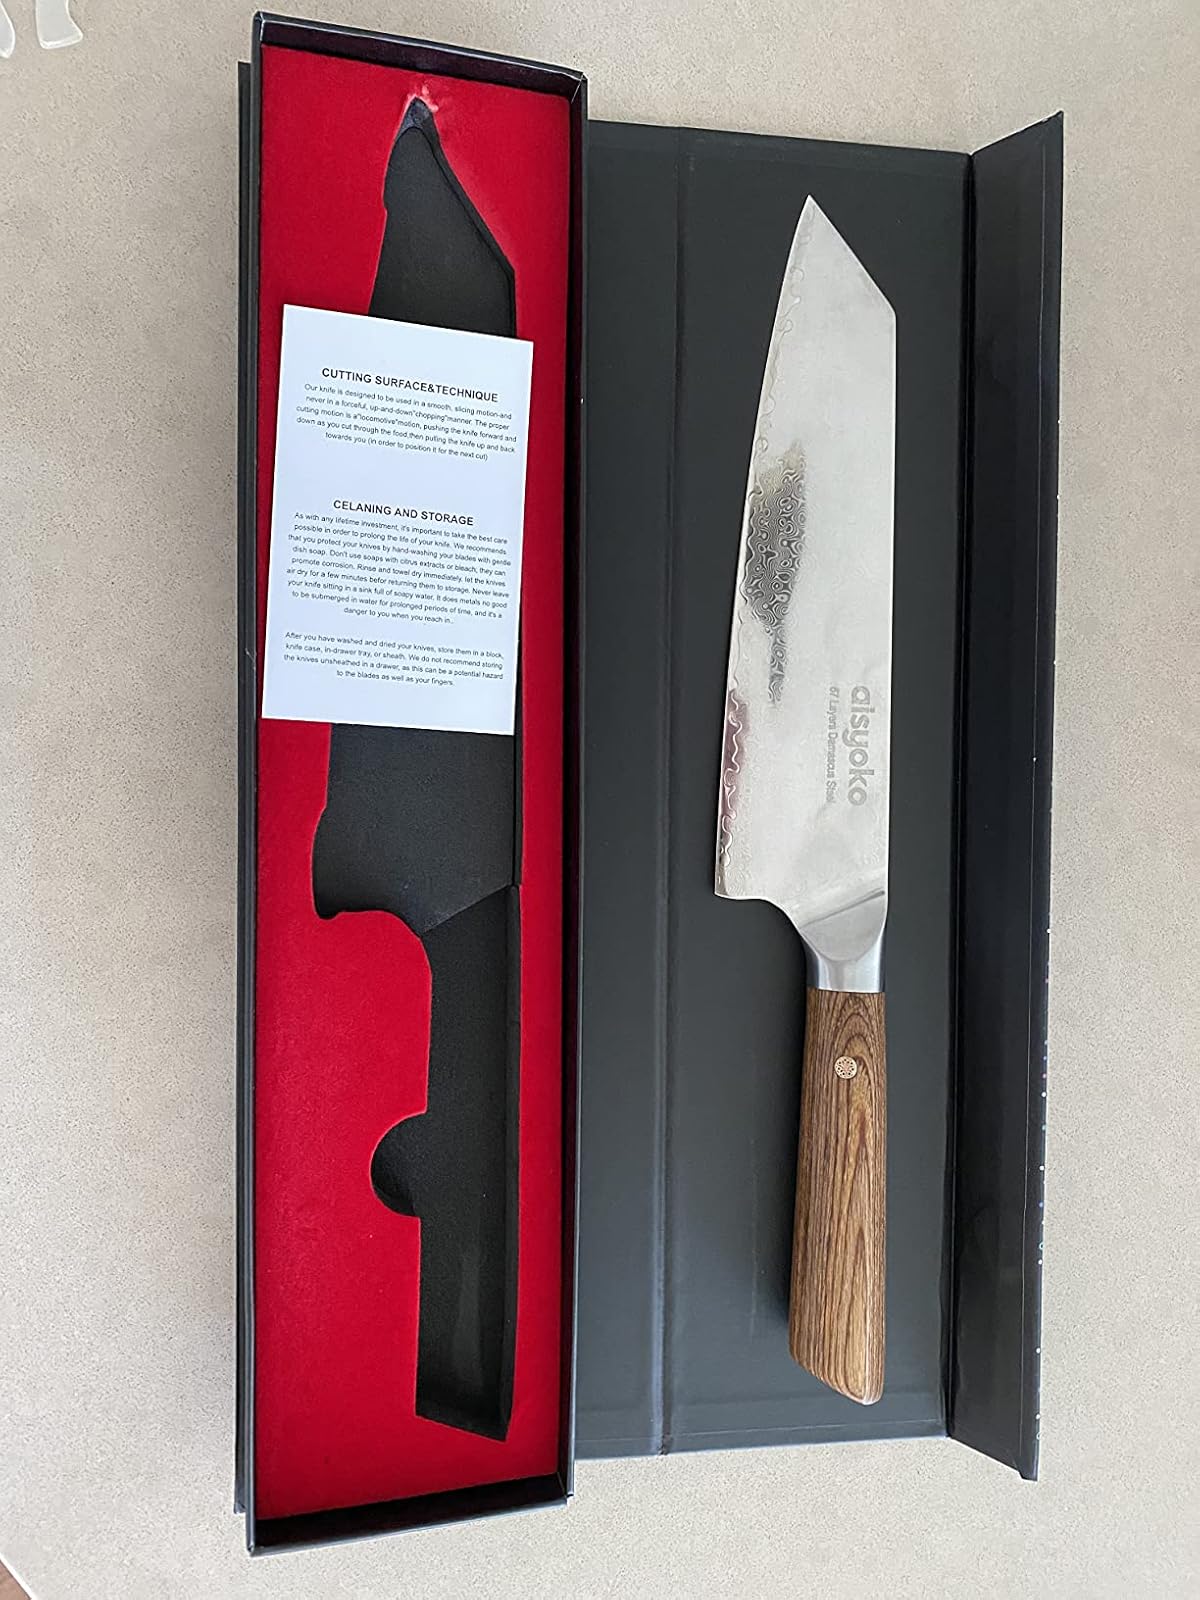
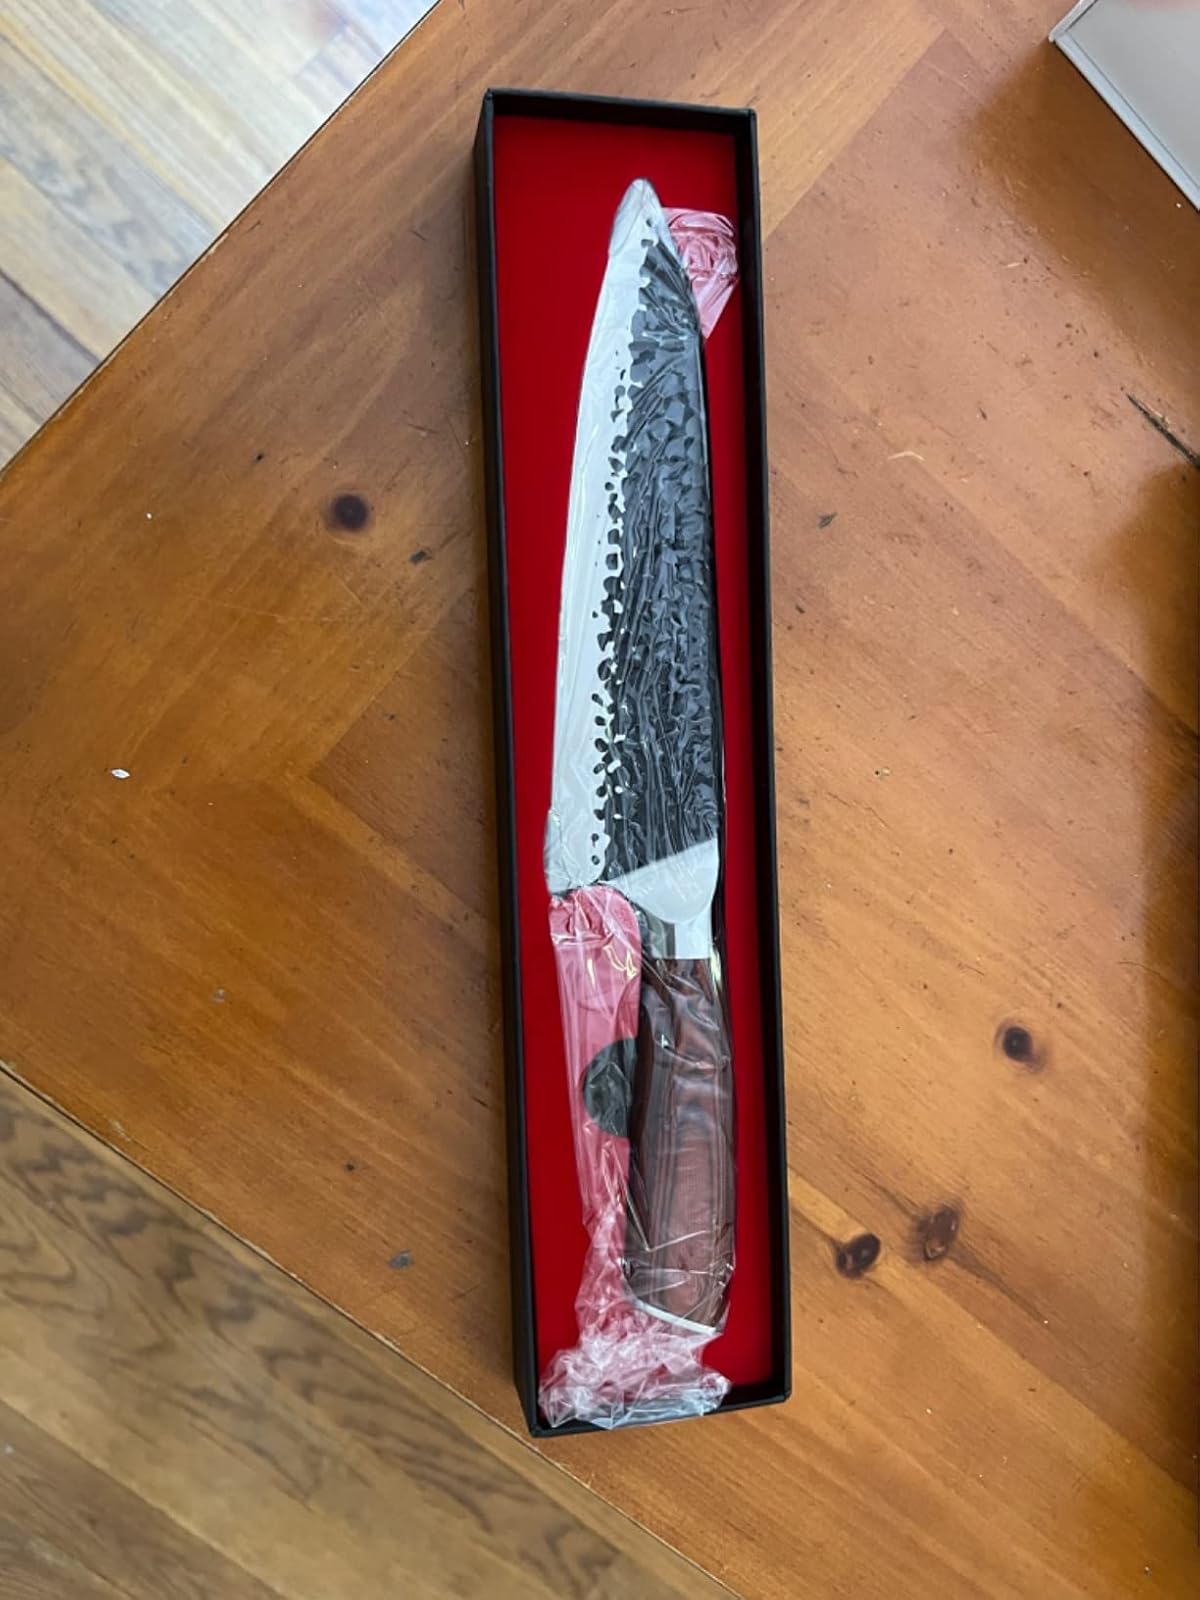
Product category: items_knife
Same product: no